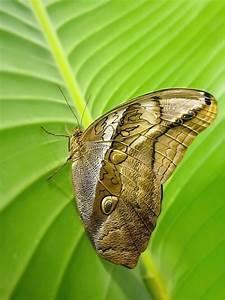
butterfly